David Kelly (weapons expert)

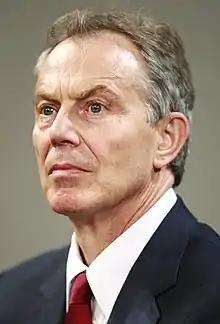
Tony Blair, the British Prime Minister who chaired the meeting that agreed to confirm Kelly's name to journalists if they guessed his identity

Despite the denial from the government, on 1 June—the day after Kelly and Watts had spoken on the telephone—Gilligan wrote an article for "The Mail on Sunday" in which he specifically named Campbell; it was titled: "I asked my intelligence source why Blair misled us all over Saddam's weapons. His reply? One word ... CAMPBELL". According to the journalist Miles Goslett, the report on the "Today" programme "caused little more than a ripple" of interest; the newspaper article "was of major international significance. It was career-threatening for all concerned if substantiated".